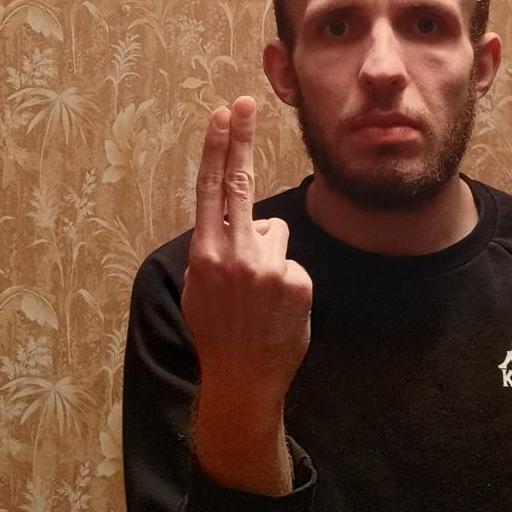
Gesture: two_up_inverted